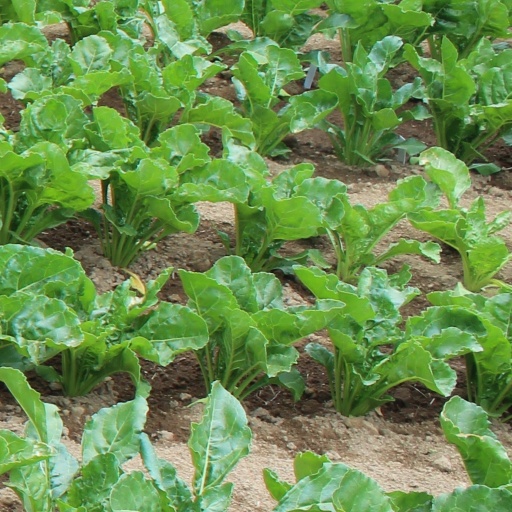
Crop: sugar beet